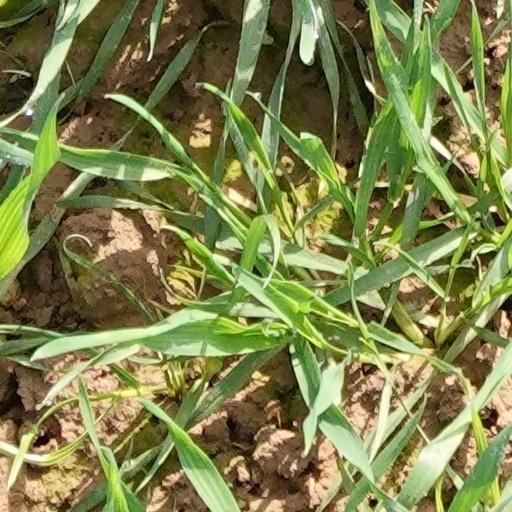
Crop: wheat